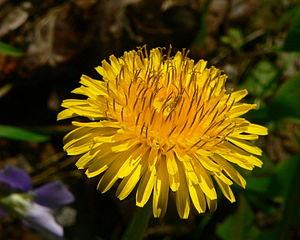
L'anthéraxanthine est un pigment jaune vif qu'on trouve dans de nombreux organismes photosynthétiques. C'est un pigment du cycle des xanthophylles, chimiquement c'est un alcool liposoluble appartenant au groupe des caroténoïdes, sous-groupe des xanthophylles. L'anthéraxanthine fait partie du système de photoprotection mais en est aussi un produit, chez les organismes photosynthétiques algues vertes, algues rouges, euglénoïdes et plantes.
L'anthéraxanthine est un pigment jaune vif qu'on trouve dans de nombreux organismes photosynthétiques. C'est un pigment du cycle des xanthophylles, chimiquement c'est un alcool liposoluble appartenant au groupe des caroténoïdes, sous-groupe des xanthophylles. L'anthéraxanthine fait partie du système de photoprotection mais en est aussi un produit, chez les organismes photosynthétiques algues vertes, algues rouges, euglénoïdes et plantes.